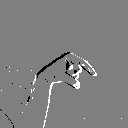
ASL letter: q